HAT-P-5b

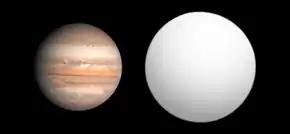
Size comparison of HAT-P-5b with Jupiter.

HAT-P-5b is a transiting extrasolar planet located approximately 1000 light-years away in the constellation of Lyra, orbiting the star HAT-P-5. It is a hot Jupiter with a mass 6% greater than Jupiter and a radius 26% greater than Jupiter, corresponding to a density of 0.66 g/cm, which is less than water. This planet was found by Bakos "et al." on October 9, 2007.